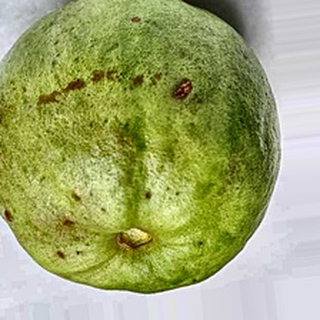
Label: guava_fruit_fly